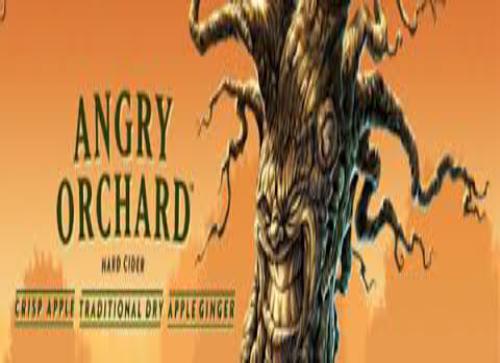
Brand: Angry Orchard
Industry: Food